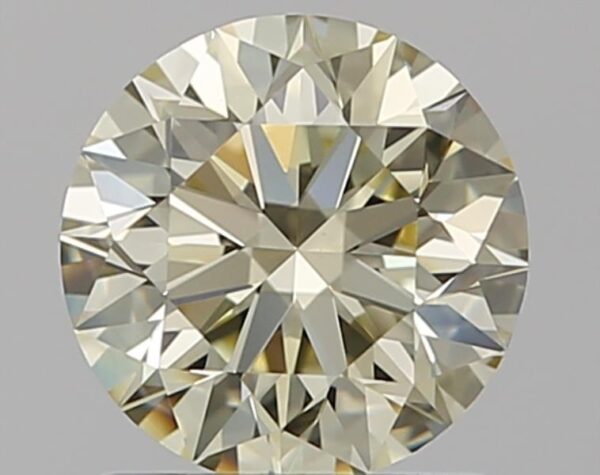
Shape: round
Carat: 1.01
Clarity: VVS2
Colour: S-T
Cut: EX
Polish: EX
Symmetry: EX
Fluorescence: M
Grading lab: GIA
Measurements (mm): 6.37 x 6.41 x 4